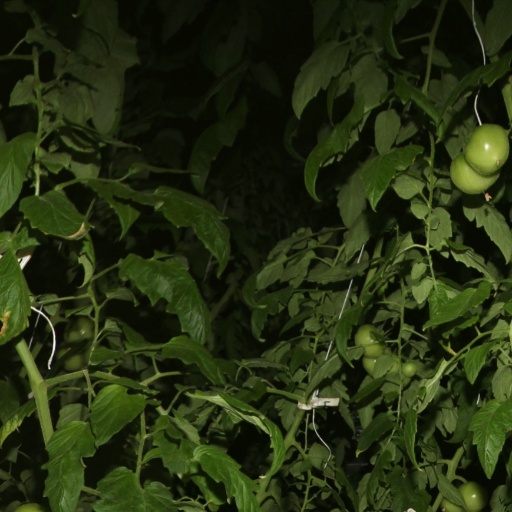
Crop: tomato